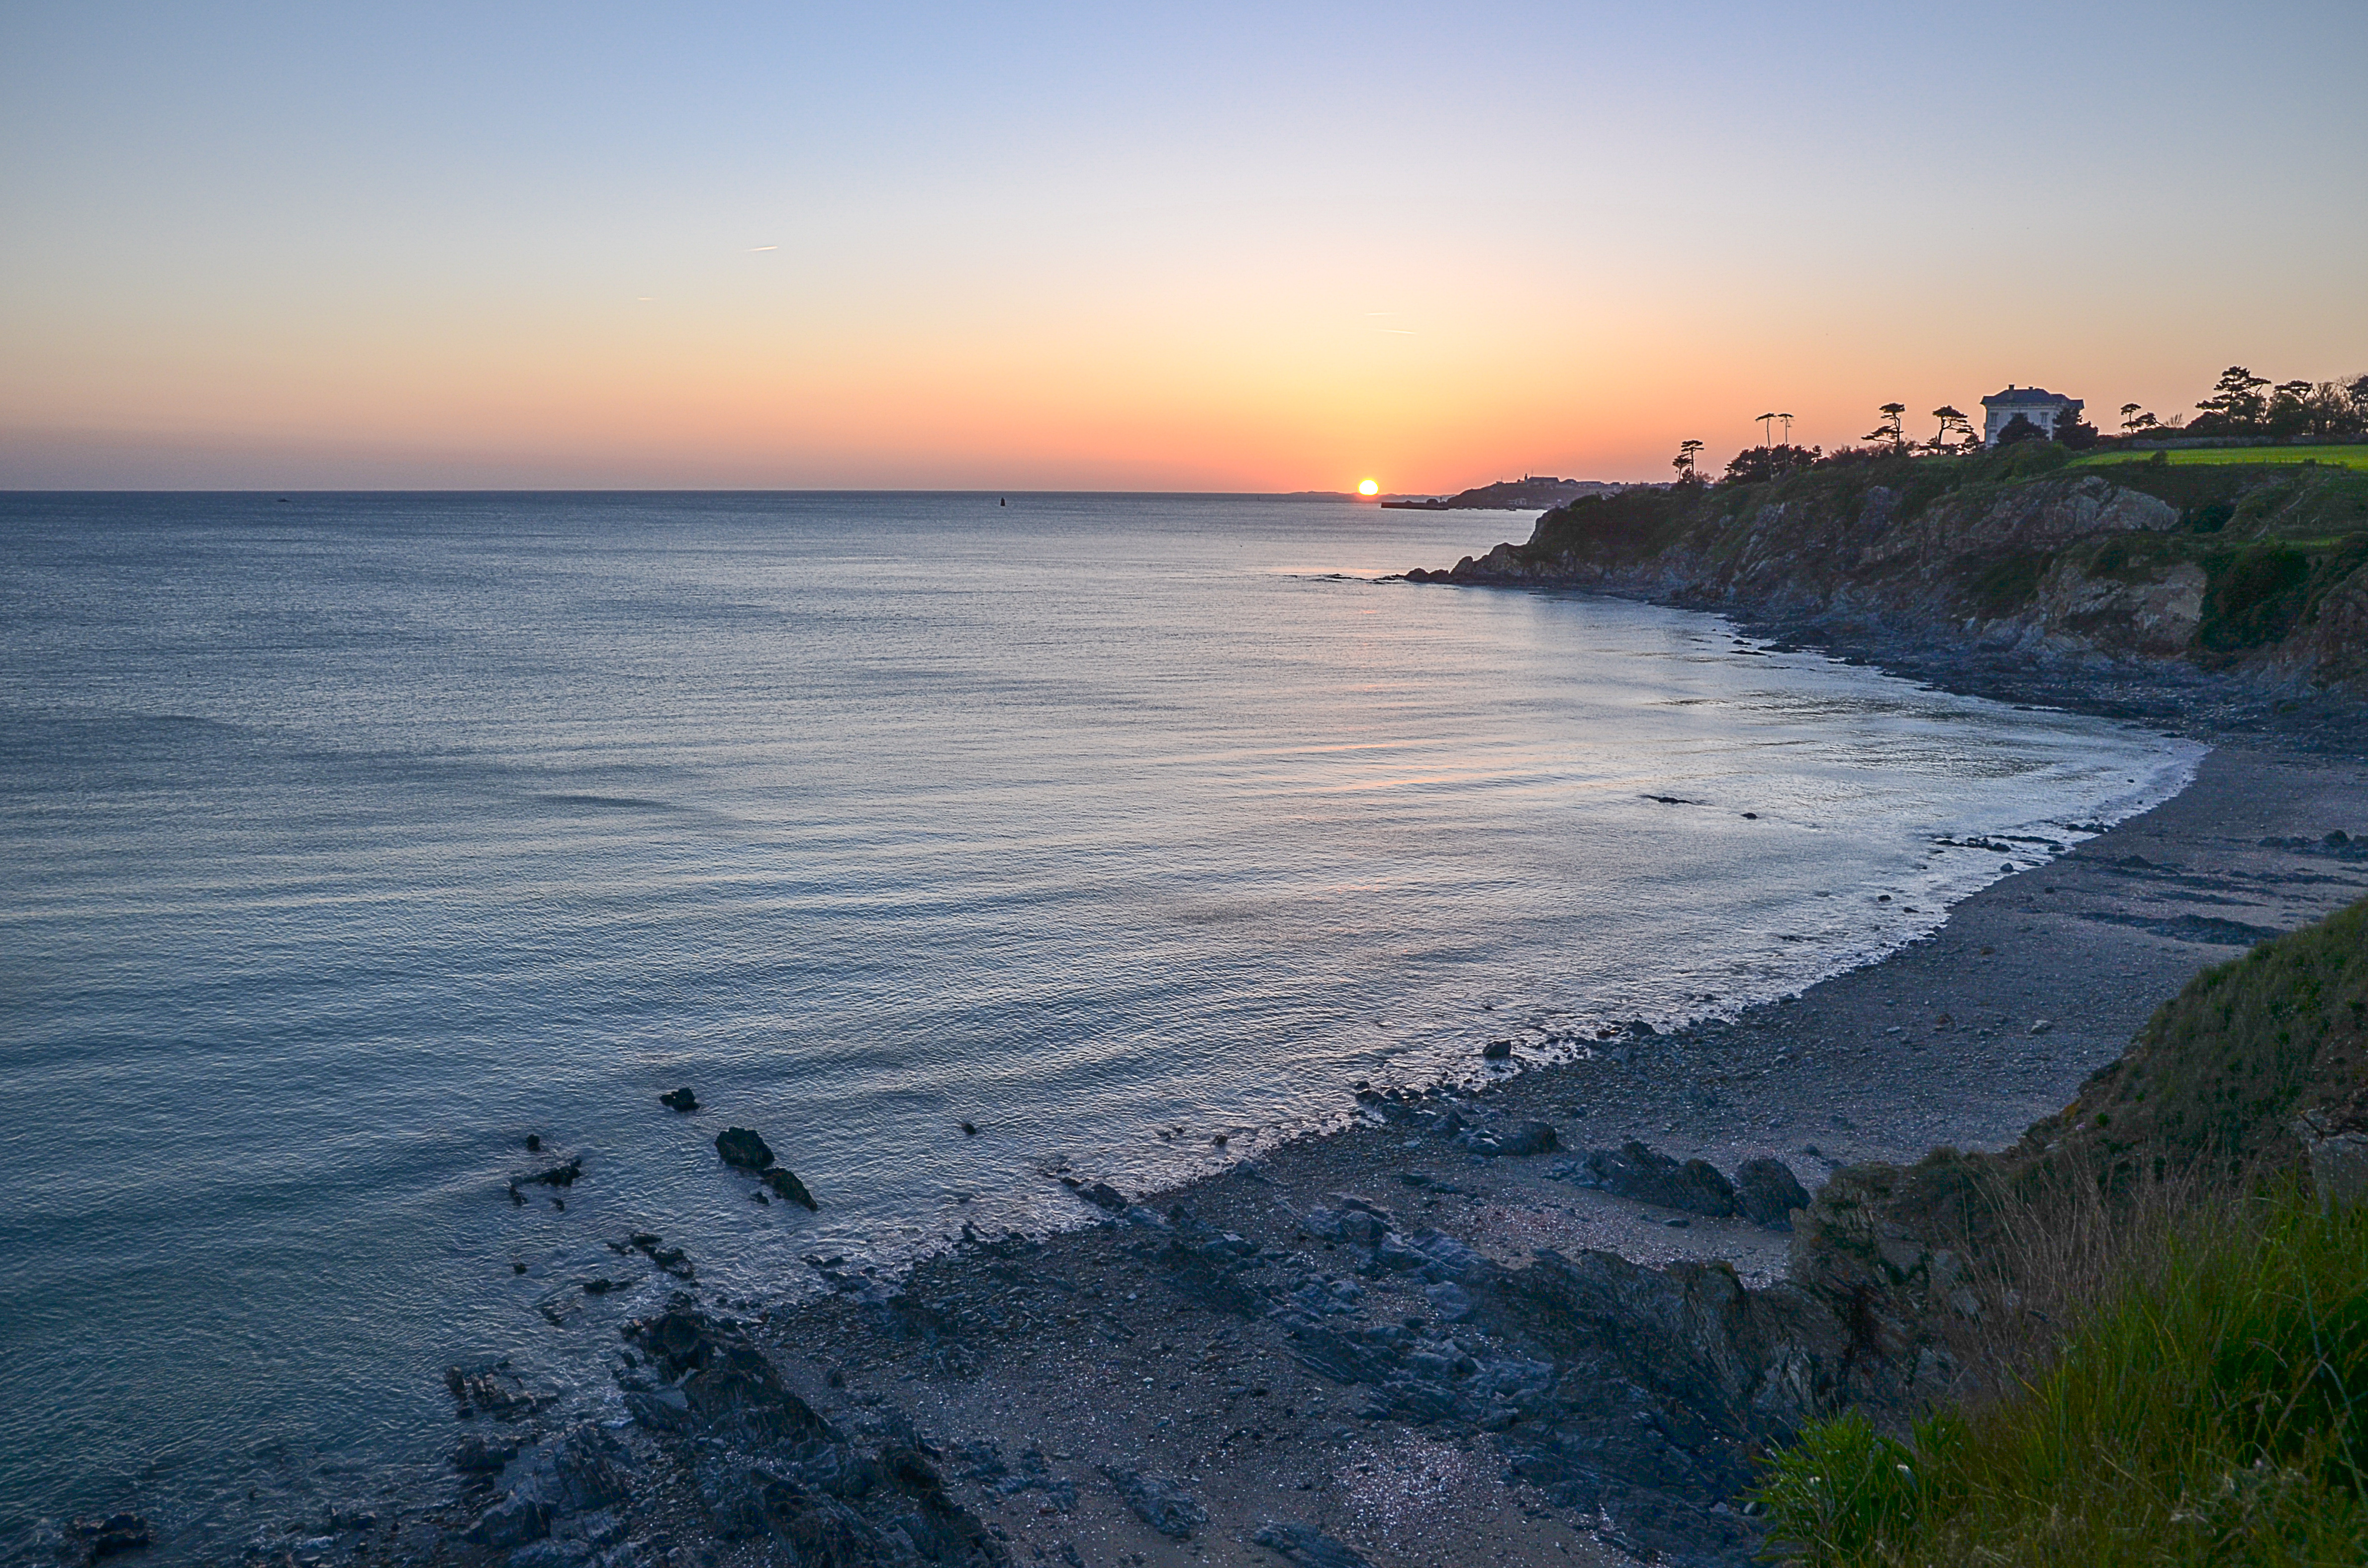
beach, sea, coast, water, ocean, horizon, sky, sun, sunrise, sunset, sunlight, morning, shore, wave, dawn, cliff, dusk, france, evening, reflection, bay, terrain, body of water, waves, reflections, normandy, cape, atmospheric phenomenon, wind wave